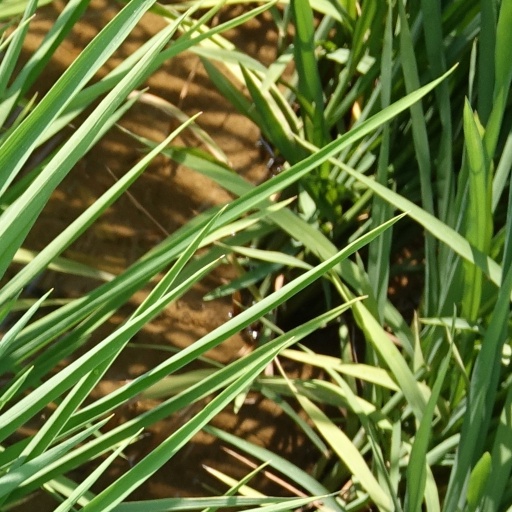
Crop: rice